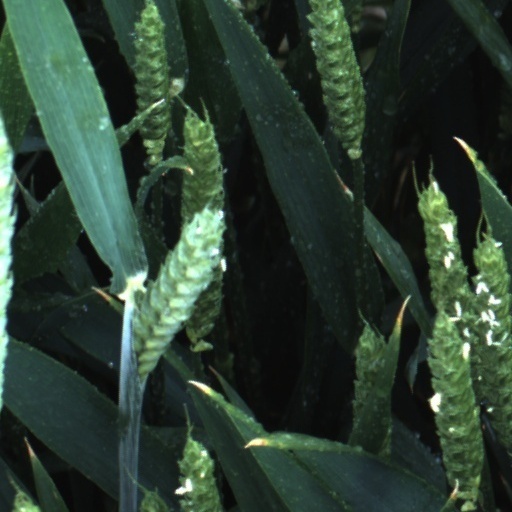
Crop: wheat